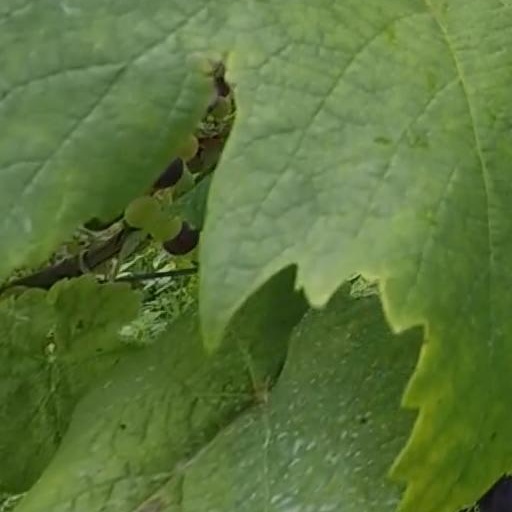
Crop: grape